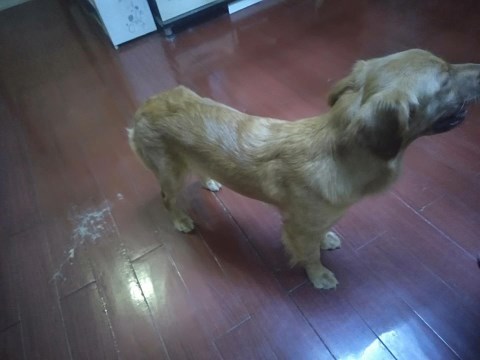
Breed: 5355-n000126-golden_retriever